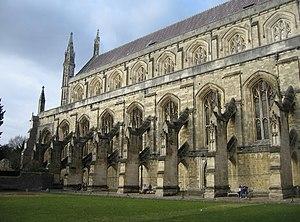
La cathédrale de Winchester située à Winchester dans le Hampshire est une cathédrale anglaise. La longueur de sa nef en fait la plus grande cathédrale gothique européenne. Elle est dédiée à la Sainte-Trinité, aux apôtres Pierre et Paul et à l'évêque de Winchester, Swithun. Elle est le siège du diocèse de Winchester. Construite en style roman après la Conquête normande de l'Angleterre, elle a subi de nombreuses modifications en style gothique primitif, gothique décoré et gothique perpendiculaire. Important centre d'enluminures, son scriptorium a produit la Bible de Winchester, c'est aussi le lieu de sépulture de plusieurs rois et de l'écrivaine Jane Austen.